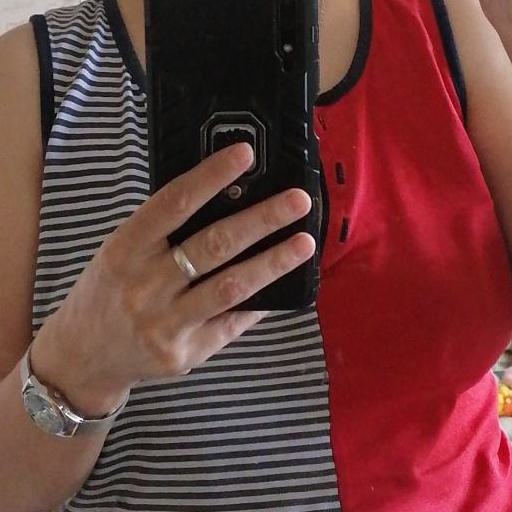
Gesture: no_gesture